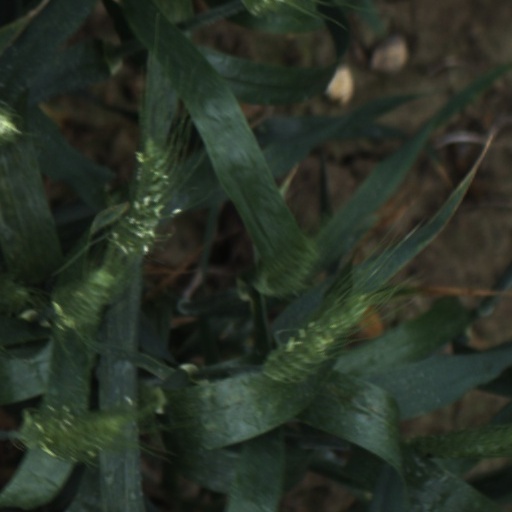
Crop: wheat